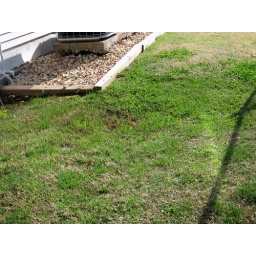
Collection of water over ground wires